Cheng Chao-hang

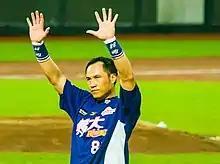
Cheng Chao-Hang

Cheng Chao-Hang (born 14 February 1977) is a Taiwanese baseball player who competed in the 2004 Summer Olympics.